Die Alte (song)

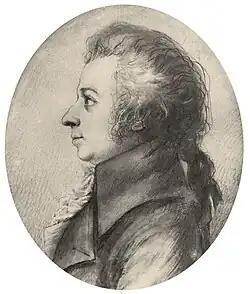
Stock's 1789 miniature of Mozart

"" ("The Old Woman"), K. 517, is a song for voice and piano by Wolfgang Amadeus Mozart to a poem by Friedrich von Hagedorn.